The Naked World of Harrison Marks

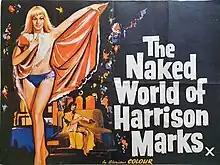
Theatrical release poster

The Naked World of Harrison Marks is a 1966 British pseudo-documentary about adult film director and photographer George Harrison Marks starring Marks, Valentine Dyall, Pamela Green and June Palmer.